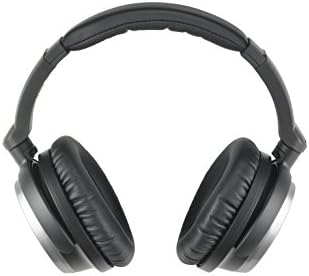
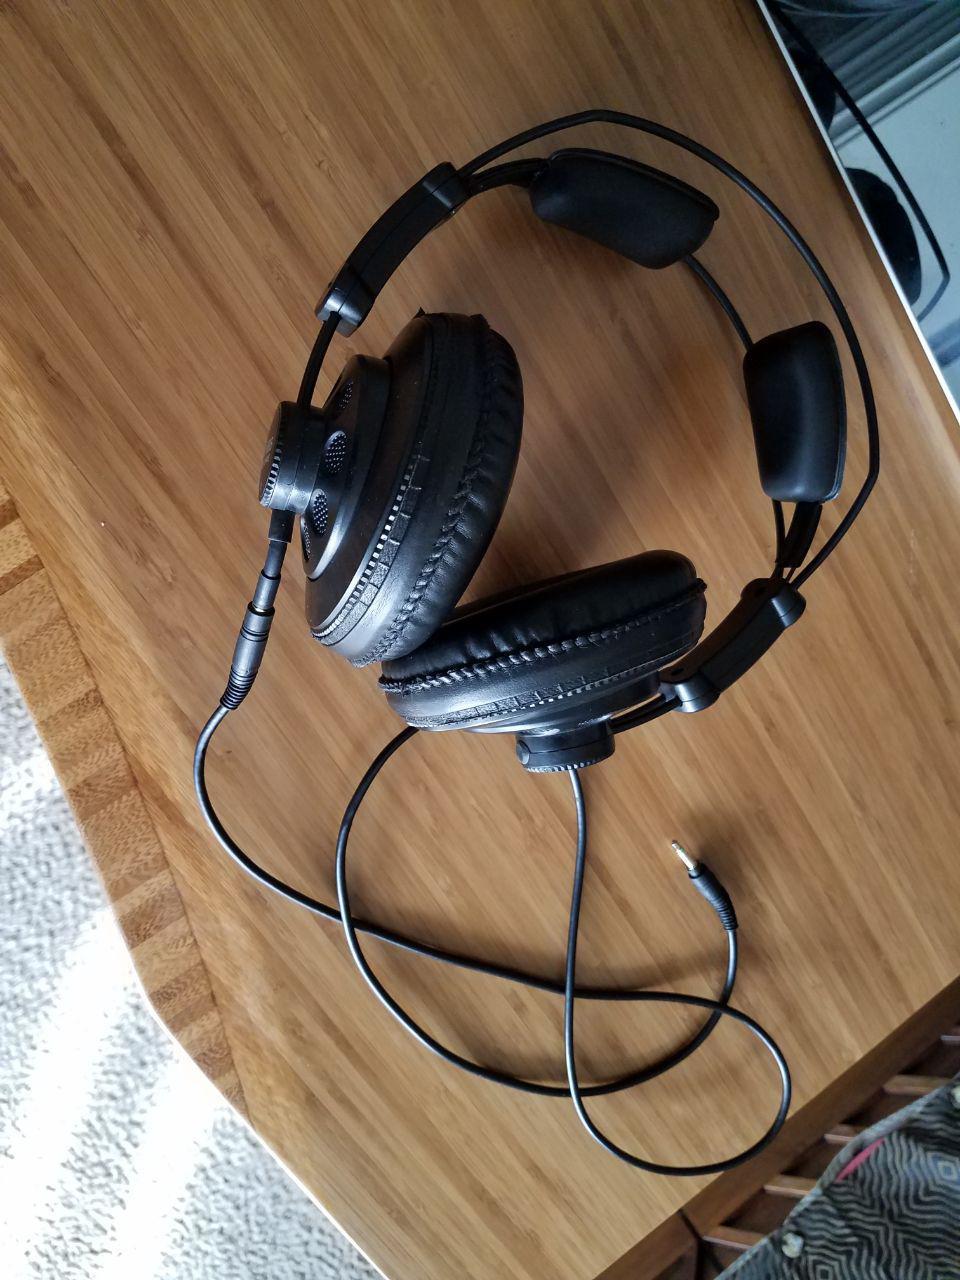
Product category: headphones
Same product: no